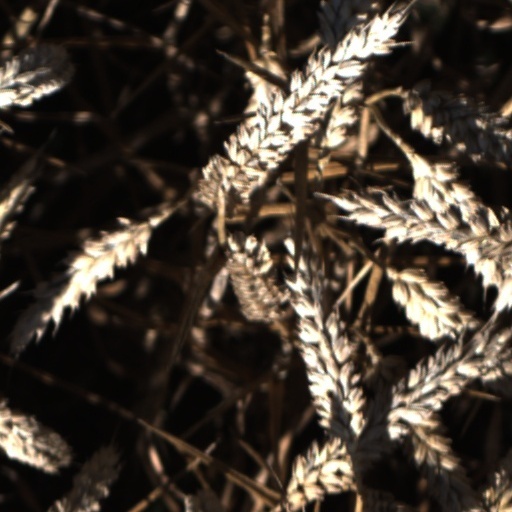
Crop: wheat